Bryan Clay

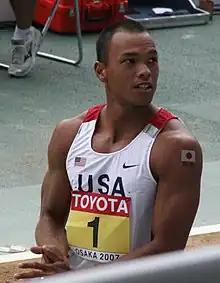
Bryan Clay during the 2007 World Athletics Championships in Osaka, Japan.

His attempts to regain his World Championships decathlon title were thwarted by a hamstring injury in June 2009. This caused him to drop out of the US trials; thus, he missed the chance to compete at the 2009 World Championships in Berlin. He returned to action in 2010 and won the men's heptathlon at the 2010 IAAF World Indoor Championships. At the start of his outdoor season he won the 2010 Hypo-Meeting, holding off the challenge from Romain Barras.